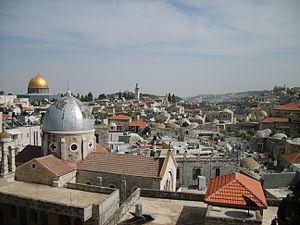
Cette photo est prise depuis le toit-terrasse de l'hospice autrichien de la Sainte Famille, qui se trouve dans le quartier musulman de la vieille ville de Jérusalem, en regardant vers le sud. Le bâtiment avec le dôme argenté au premier plan est celui de l'église catholique arménienne ""Notre Dame du Spasme"". Devant cette église se trouve la quatrième station du chemin de croix. Plus loin à gauche, la coupole dorée du Dôme du Rocher."